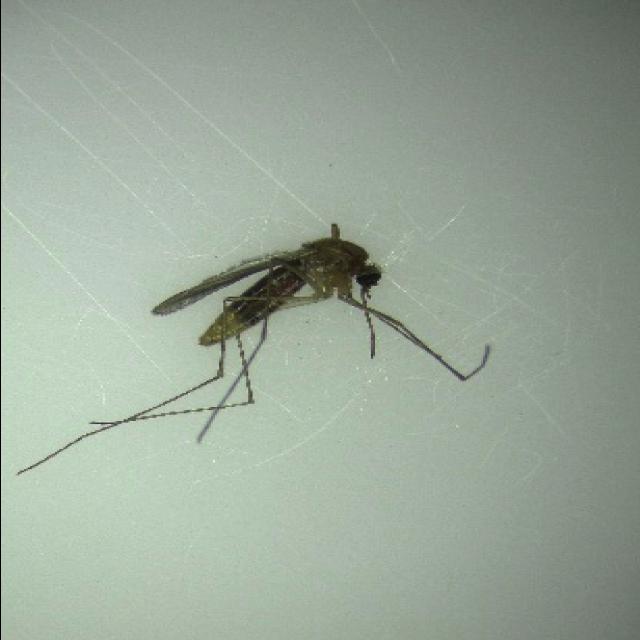
Species: culex_pipiens